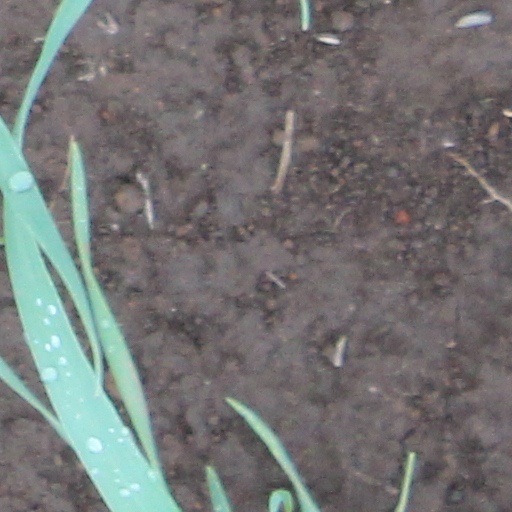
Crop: wheat